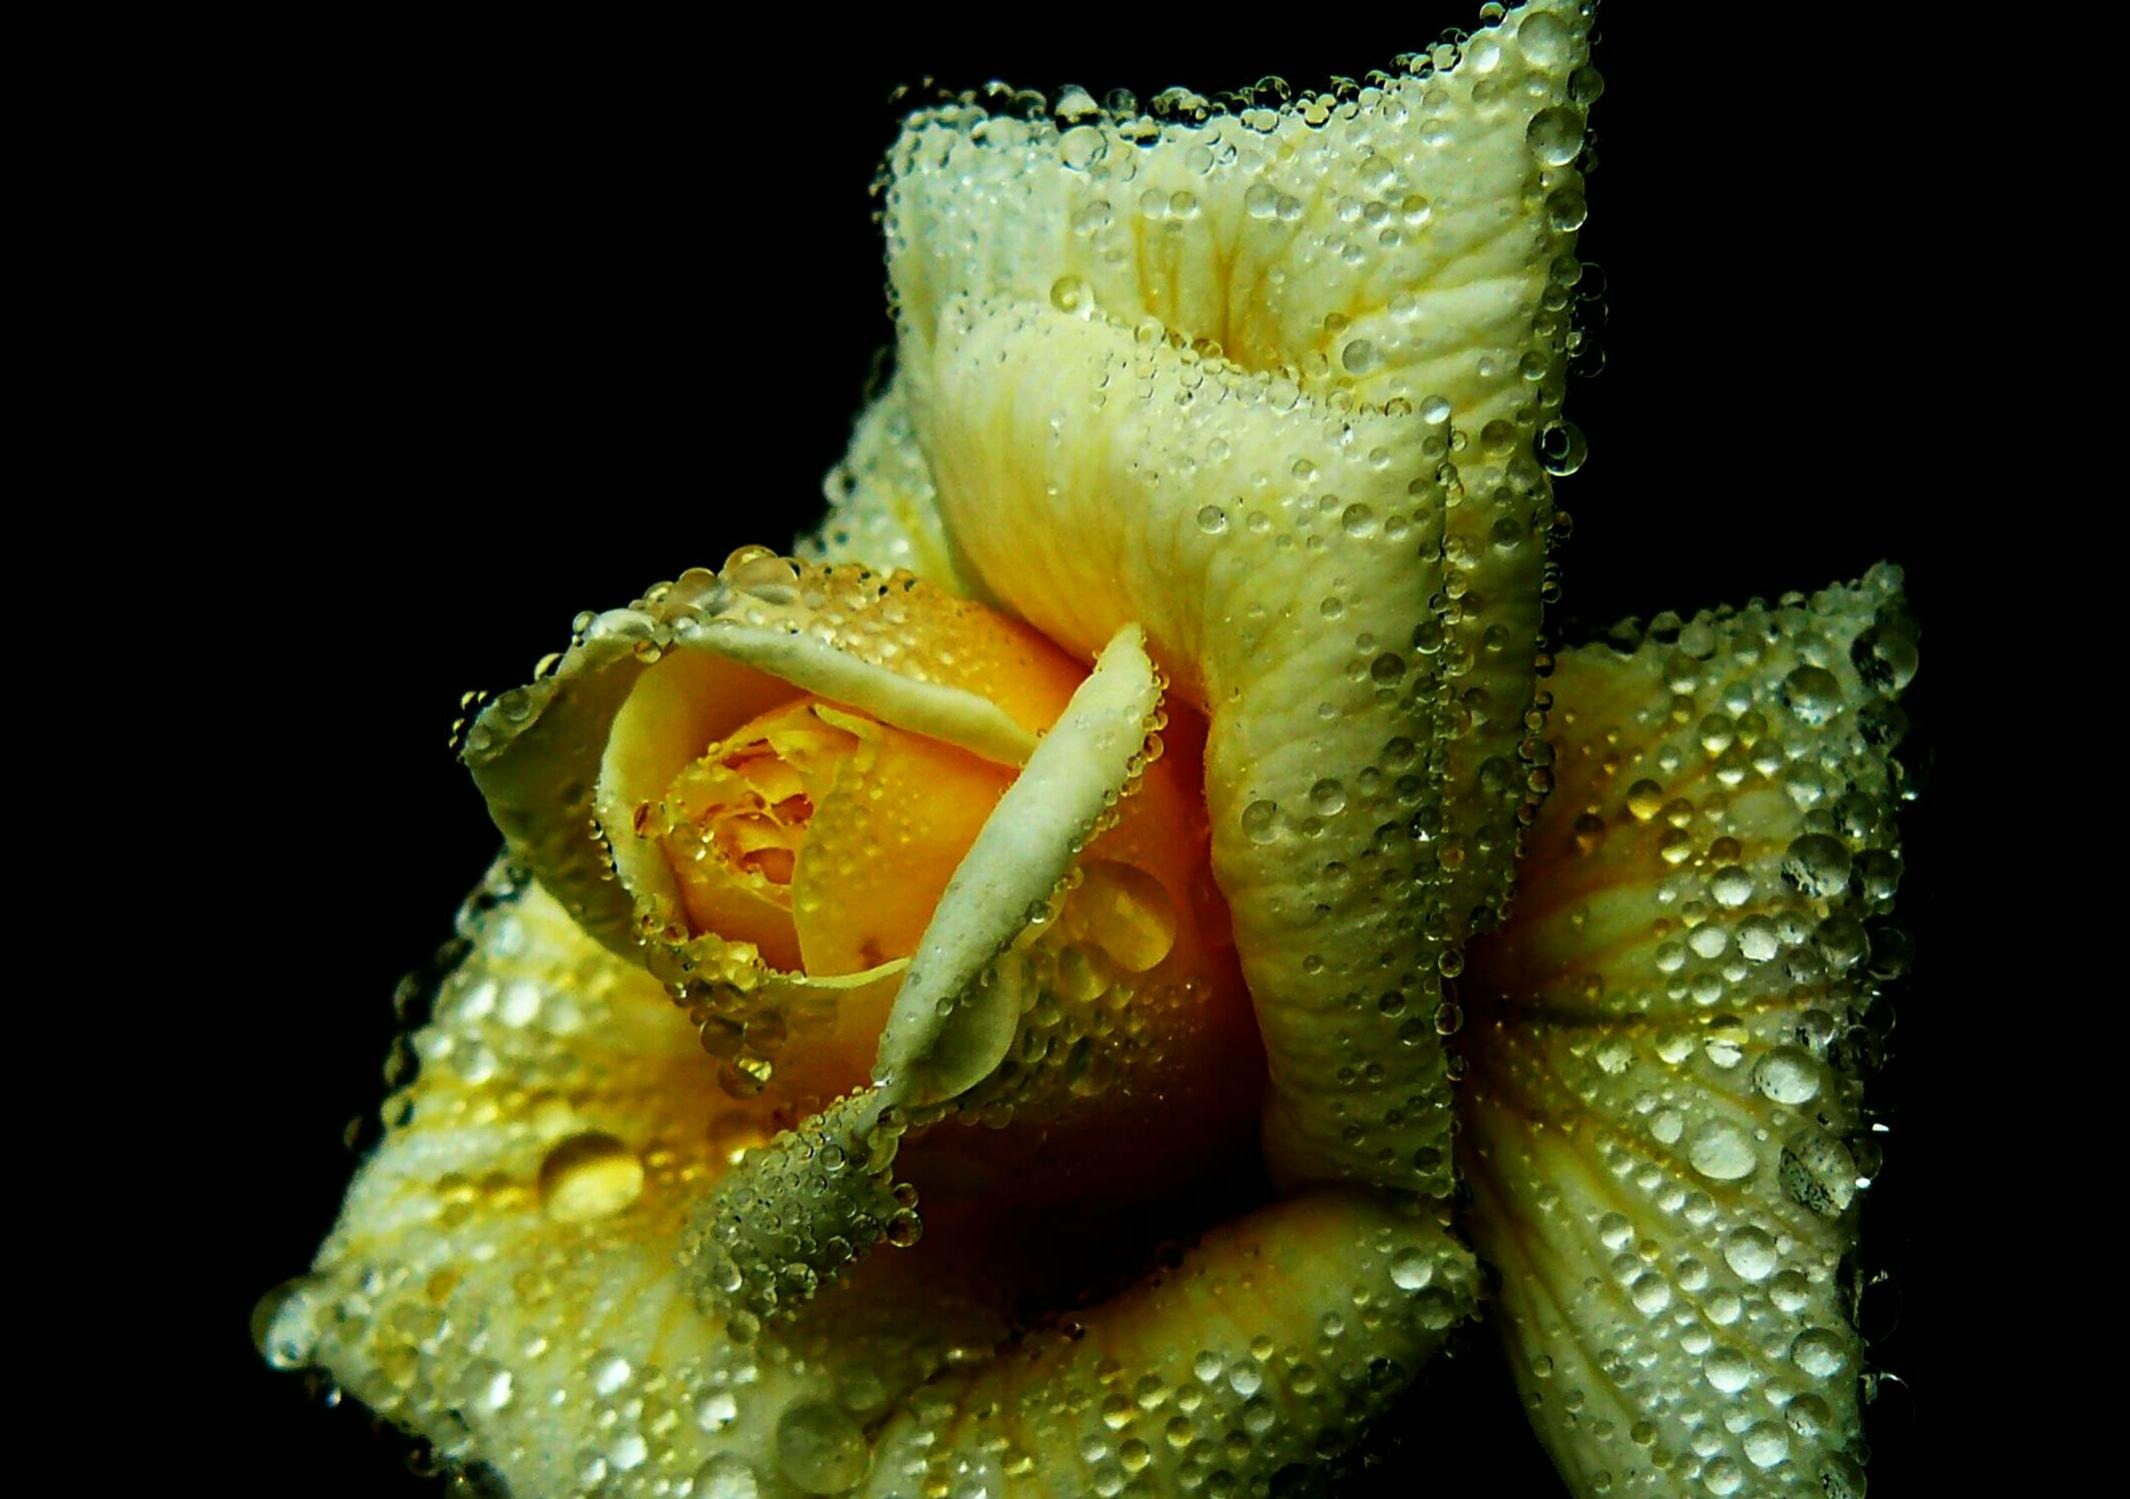
nature, blossom, dew, plant, photography, flower, petal, bloom, rose, produce, color, macro, romance, romantic, yellow, close, flora, drip, flowers, close up, roses, dewdrop, beauty, fragrance, rose bloom, macro photography, flowering plant, regentrofen, plant stem, land plant, wassertrofen